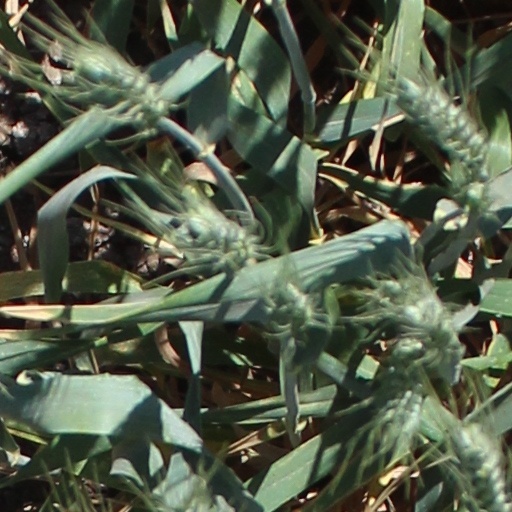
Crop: wheat